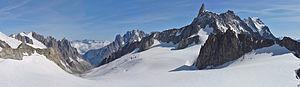
La dent du Géant ou aiguille du Géant est un sommet du massif du Mont-Blanc, culminant à 4 013 m, sur l'arête frontière entre la France et l'Italie, à cheval sur la Haute-Savoie et le Val d'Aoste, entre le mont Blanc et les Grandes Jorasses.